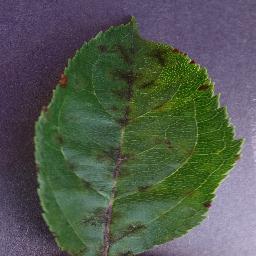
Label: Apple___Apple_scab